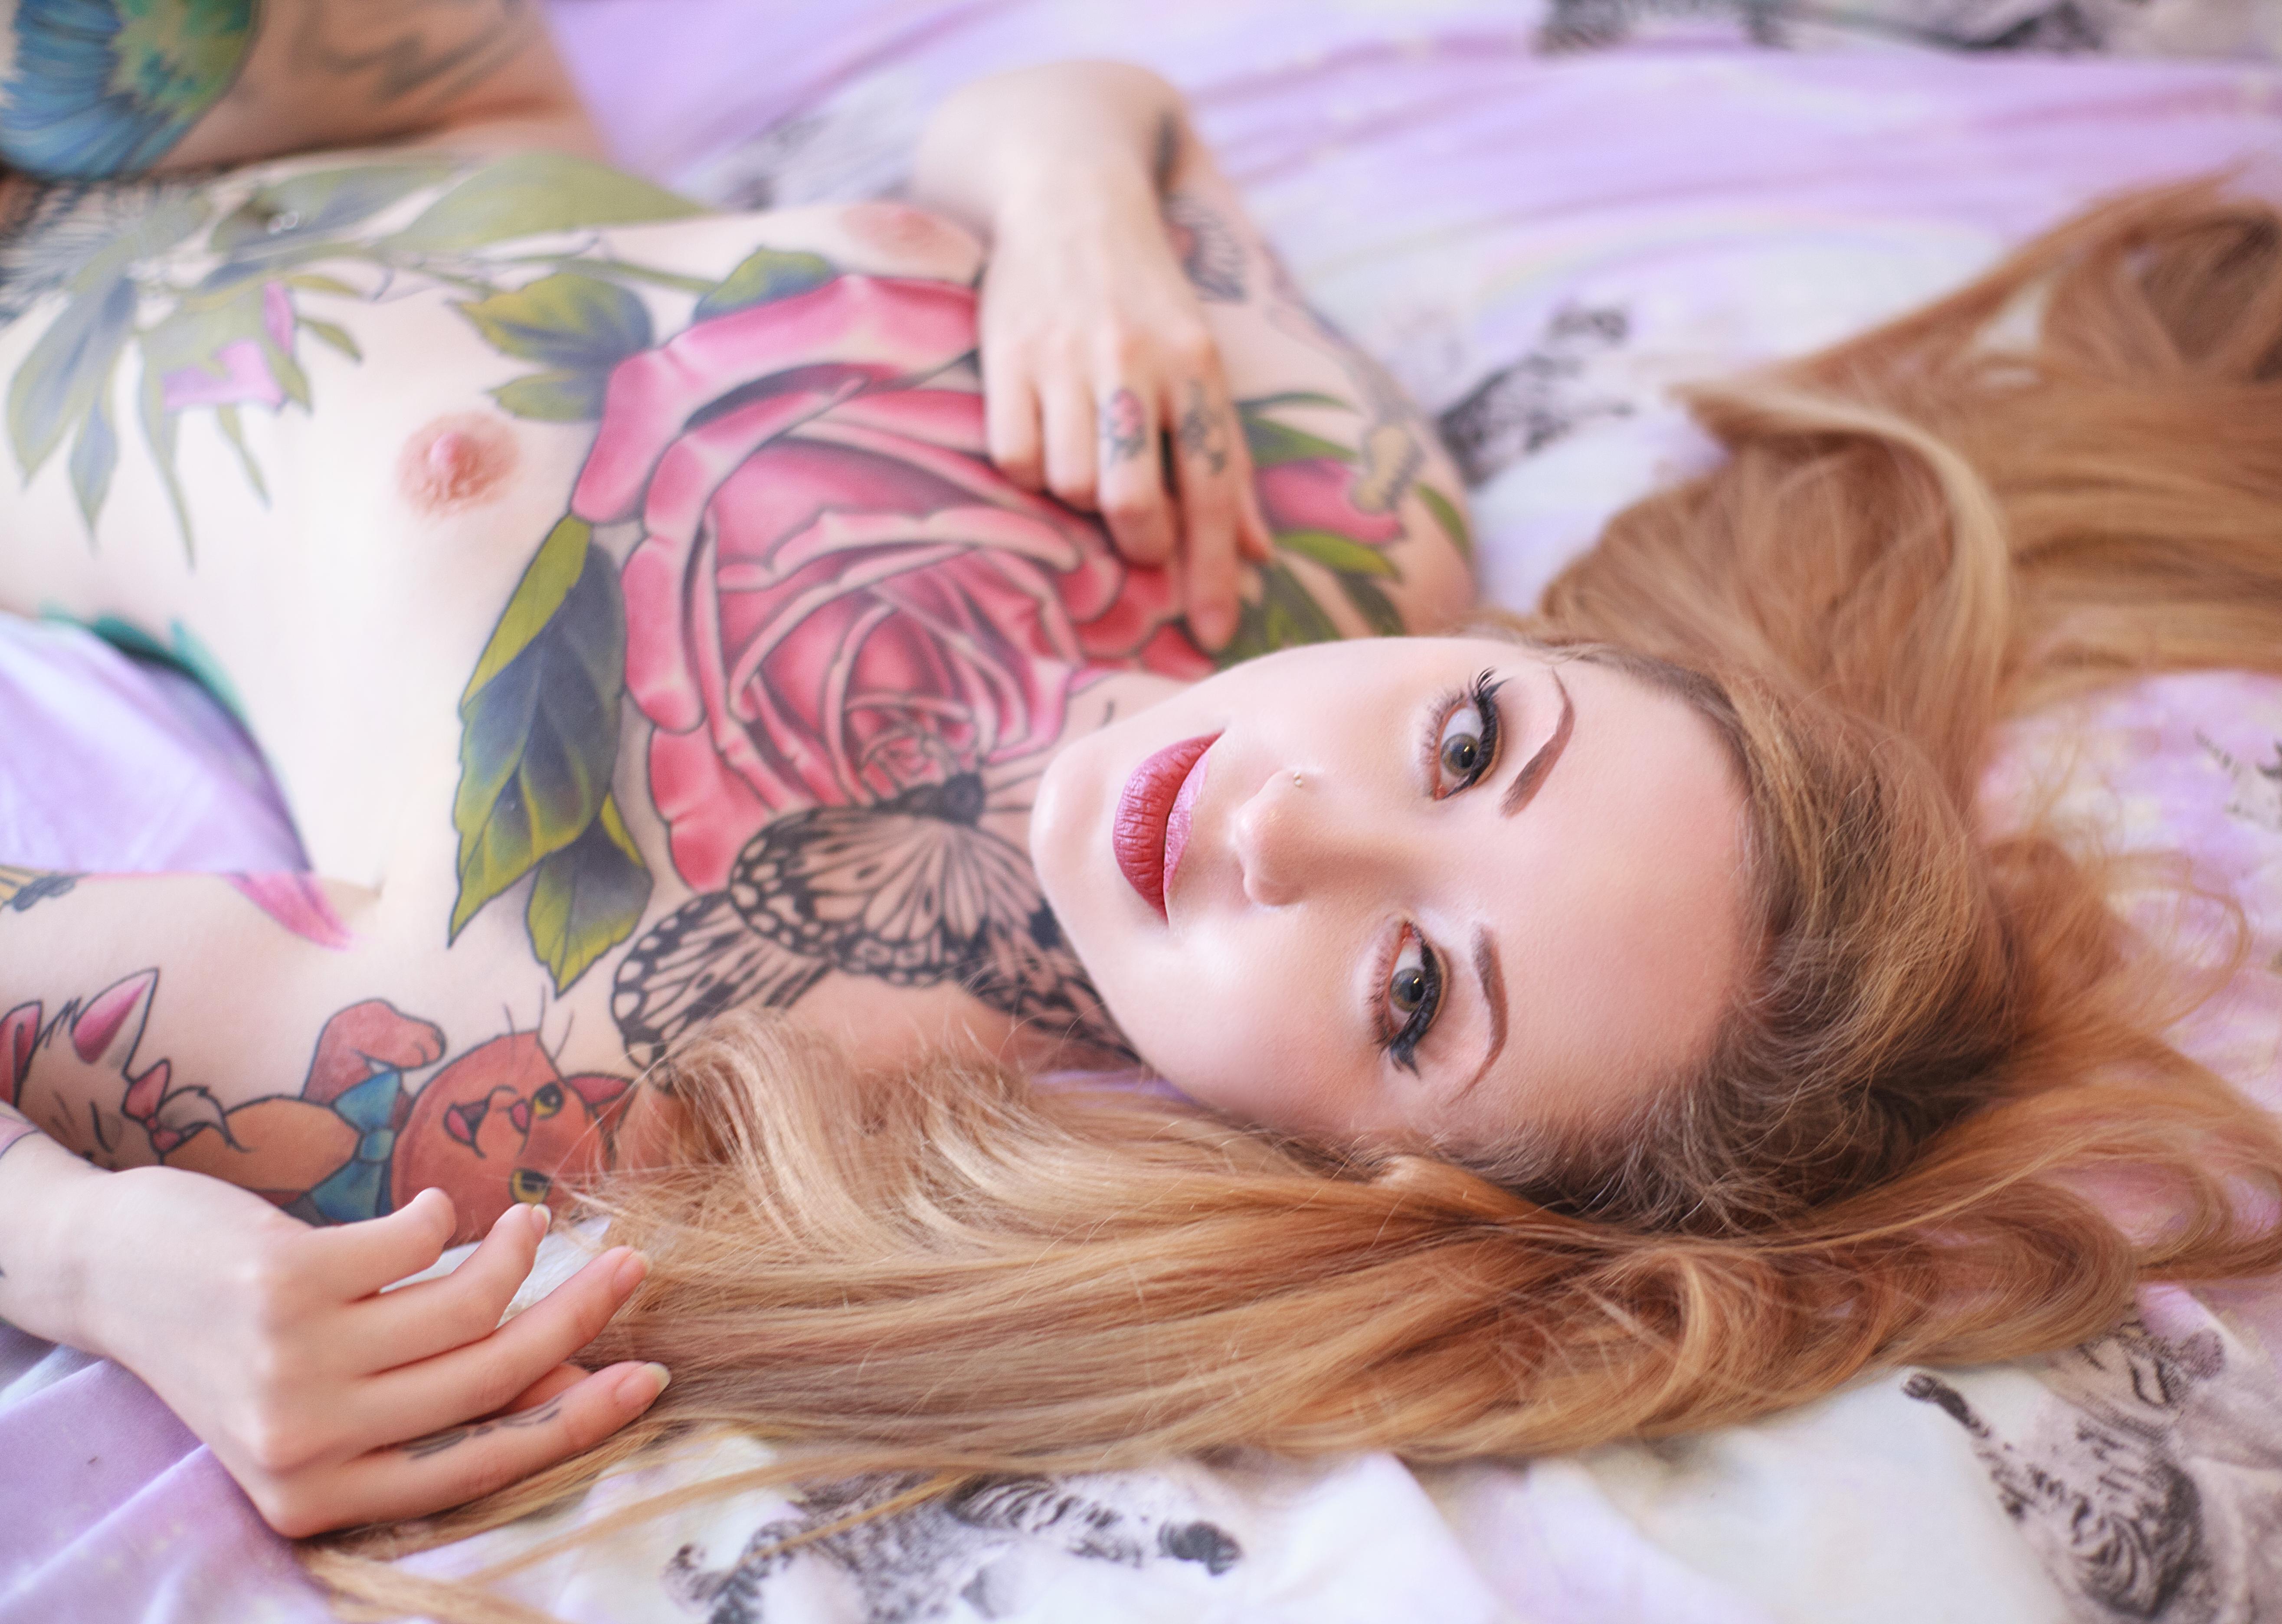
tattoo, person, people, girl, woman, hair, cute, legs, sexy, nude, blonde, beauty, eyebrow, skin, blond, lip, forehead, arm, eye, cool, long hair, hand, photography, eyelash, hair coloring, photo shoot, brown hair, model, temporary tattoo, plant, portrait photography, pattern, ear